Helston Railway

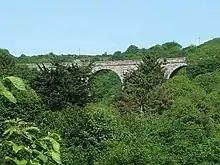
Cober Valley viaduct

The branch was "uncoloured"—the lightest engine weight classification—but this was relaxed to permit 45XX 2-6-2T locomotives to operate, and these were the general motive power. 43XX 2-6-0s and 51XX 2-6-2Ts were allowed as far as Nancegollan only. In the line's final years, Class 22 diesel locomotives were used to haul passenger and goods trains.